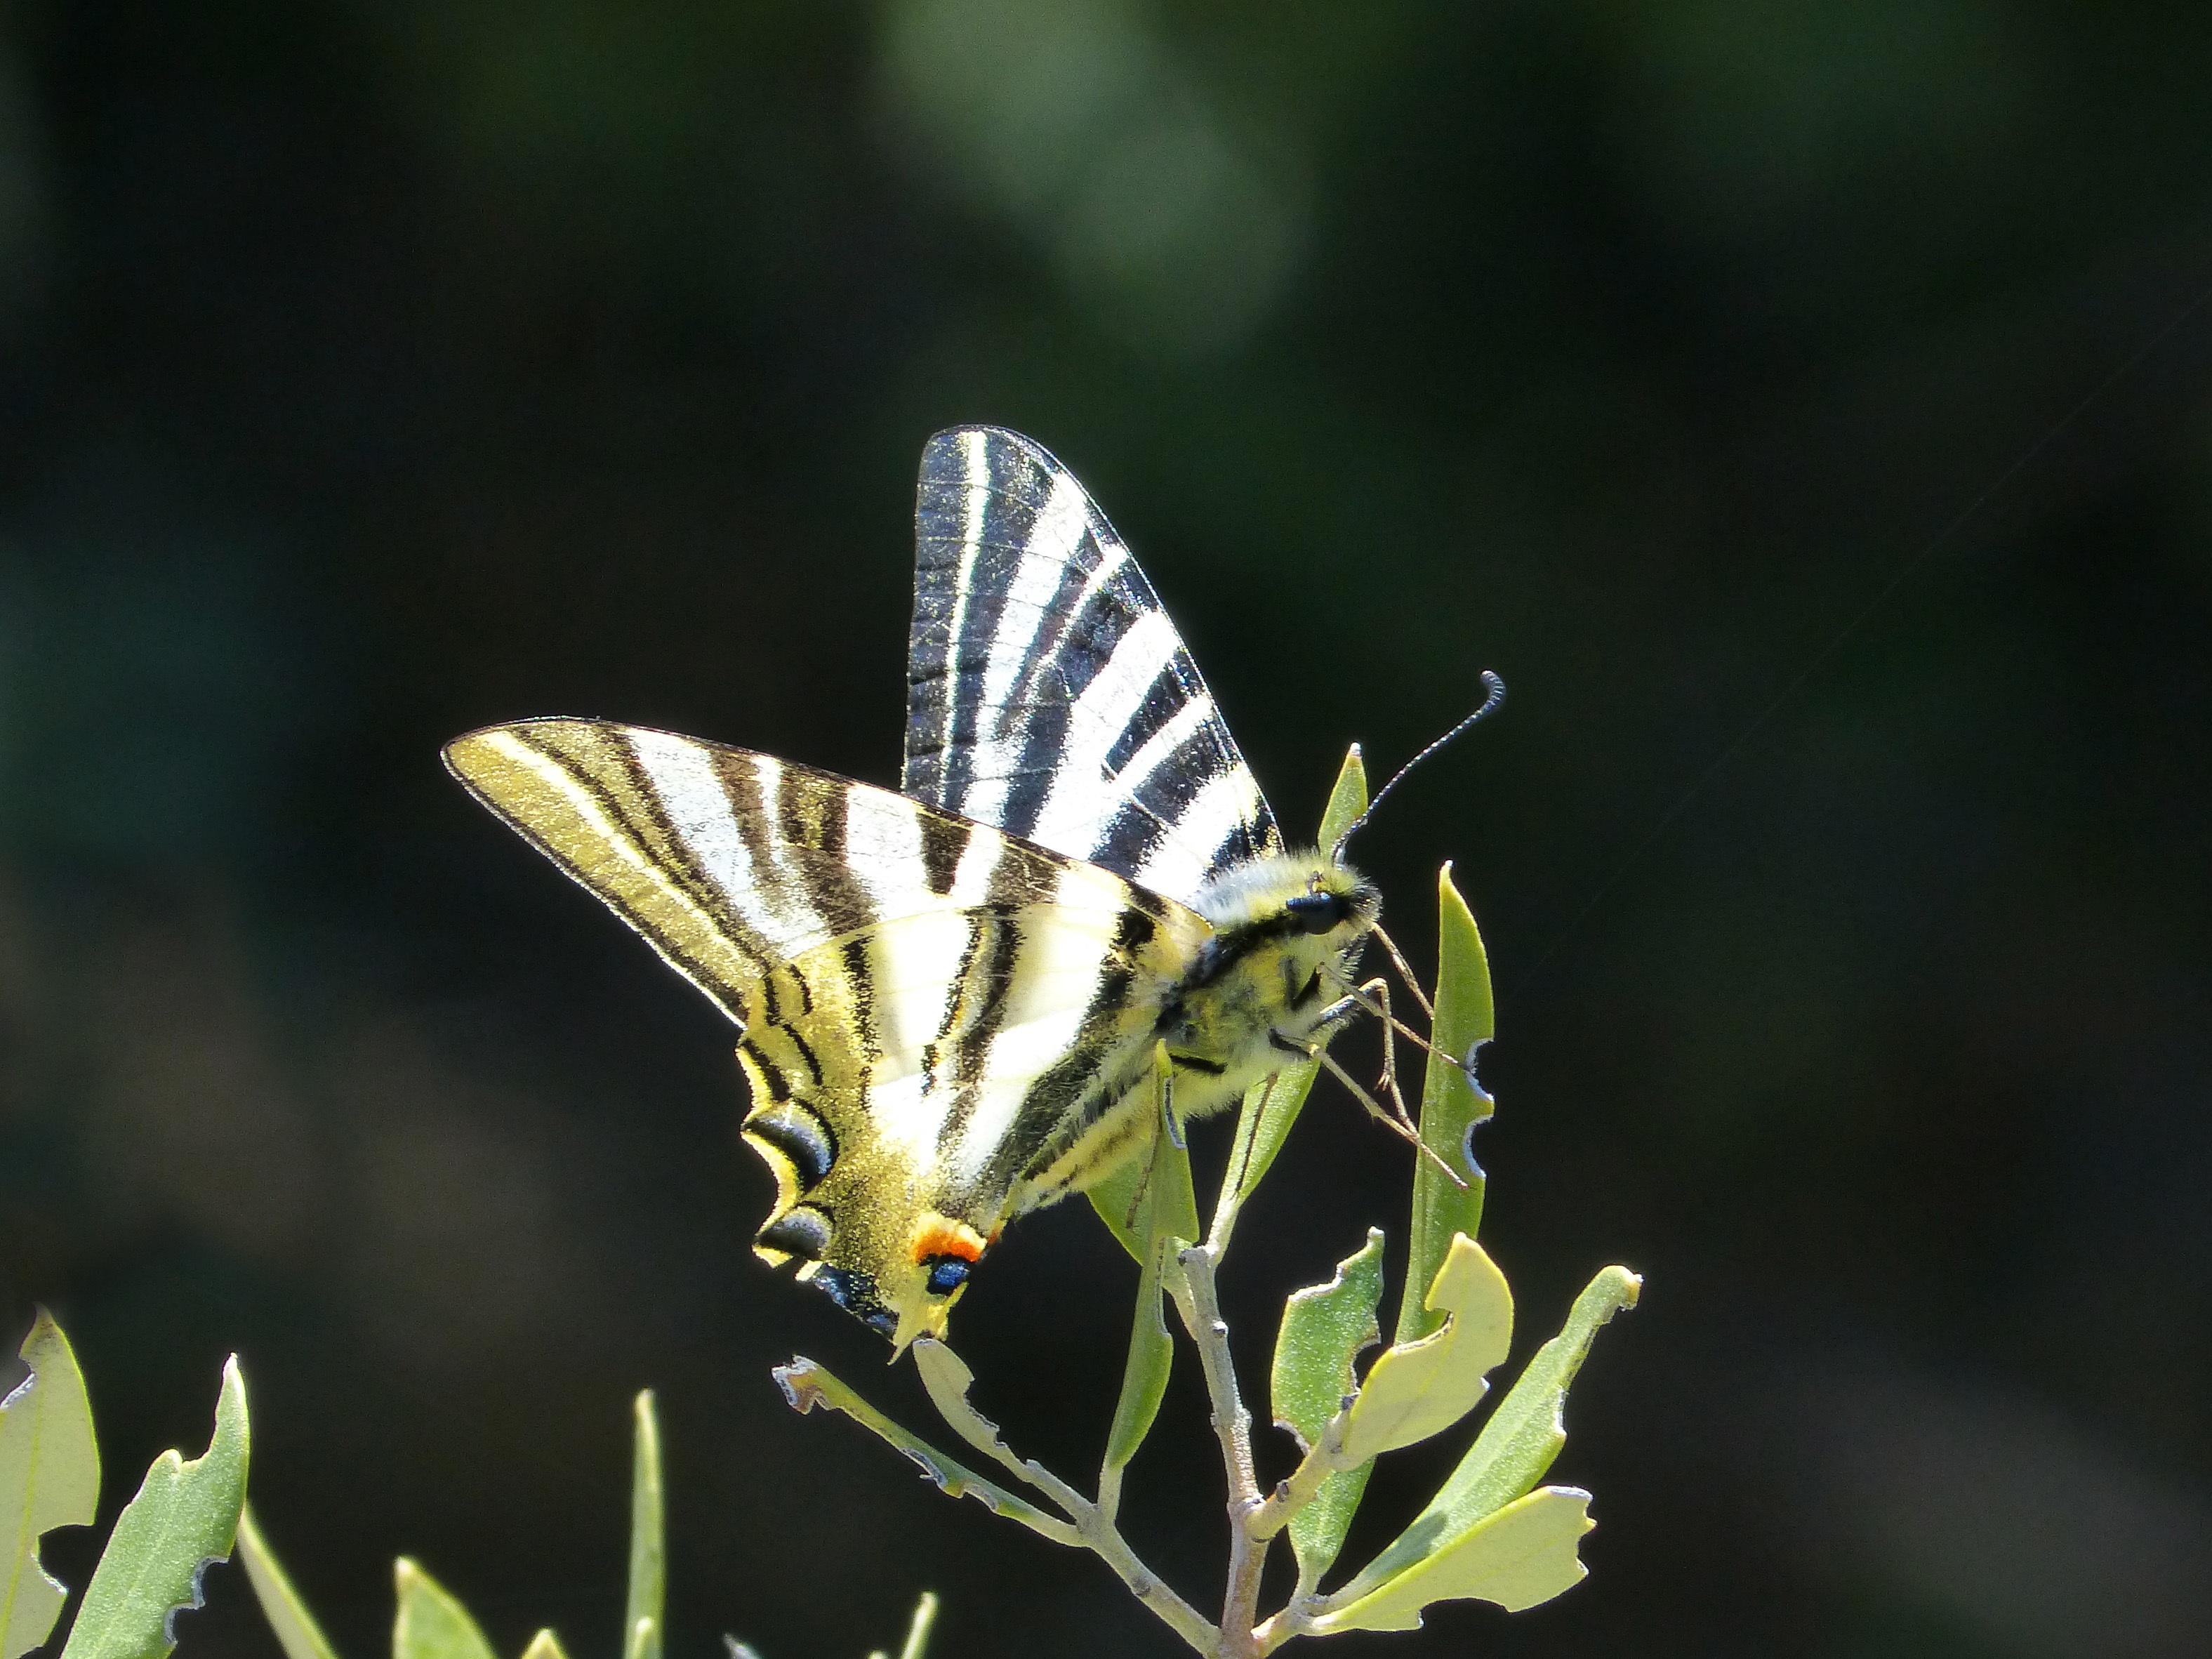
nature, wing, photography, leaf, flower, wildlife, insect, butterfly, flora, fauna, invertebrate, close up, monarch butterfly, nectar, pieridae, machaon, macro photography, arthropod, papilio machaon, butterfly queen, pollinator, moths and butterflies, lycaenid, brush footed butterfly, colias